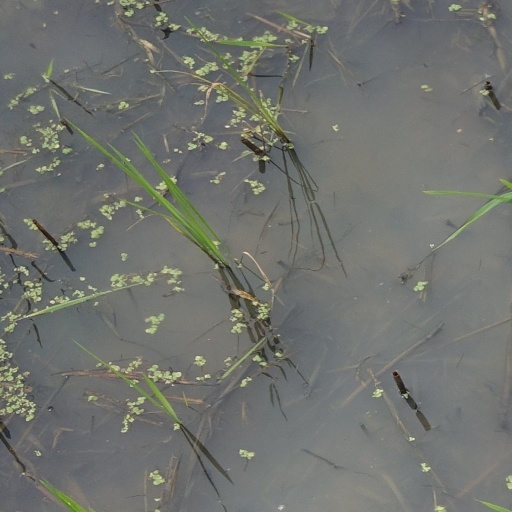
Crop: rice